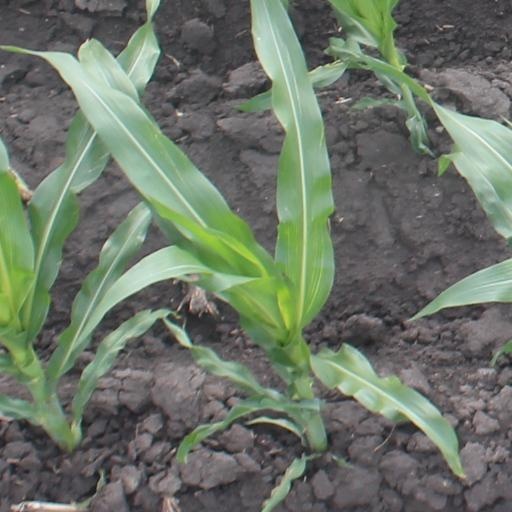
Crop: maize; corn